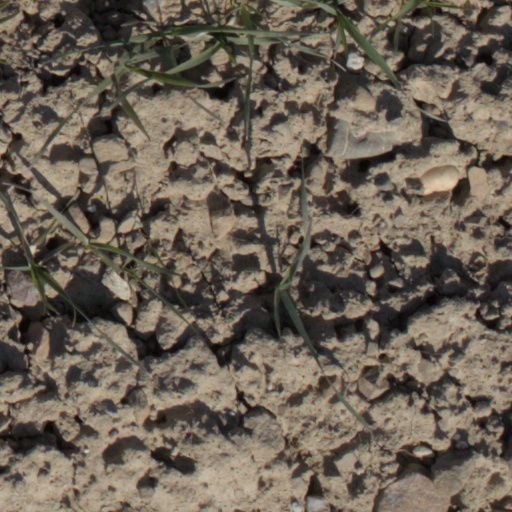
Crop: wheat